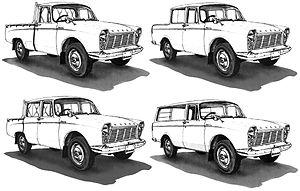
La Mazda Série B est une gamme d'automobiles du constructeur Mazda ayant été produites entre 1961 et 2006. Les véhicules de la gamme sont le B1500, le B1600, le B1800, le Rotary Pickup, le B2000, le B2200, le B2600 et le Bravo.